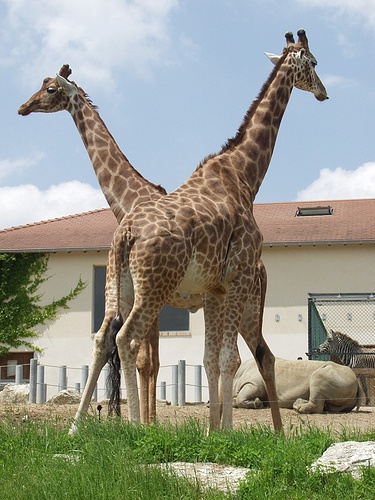
Two giraffes looking opposite directions are standing outside.
Two giraffes standing in a grassy enclosure.
Two giraffe standing next to a white building.
Two tall giraffes in an enclosure look opposite directions.
Two giraffes standing in a zoo next to a building.